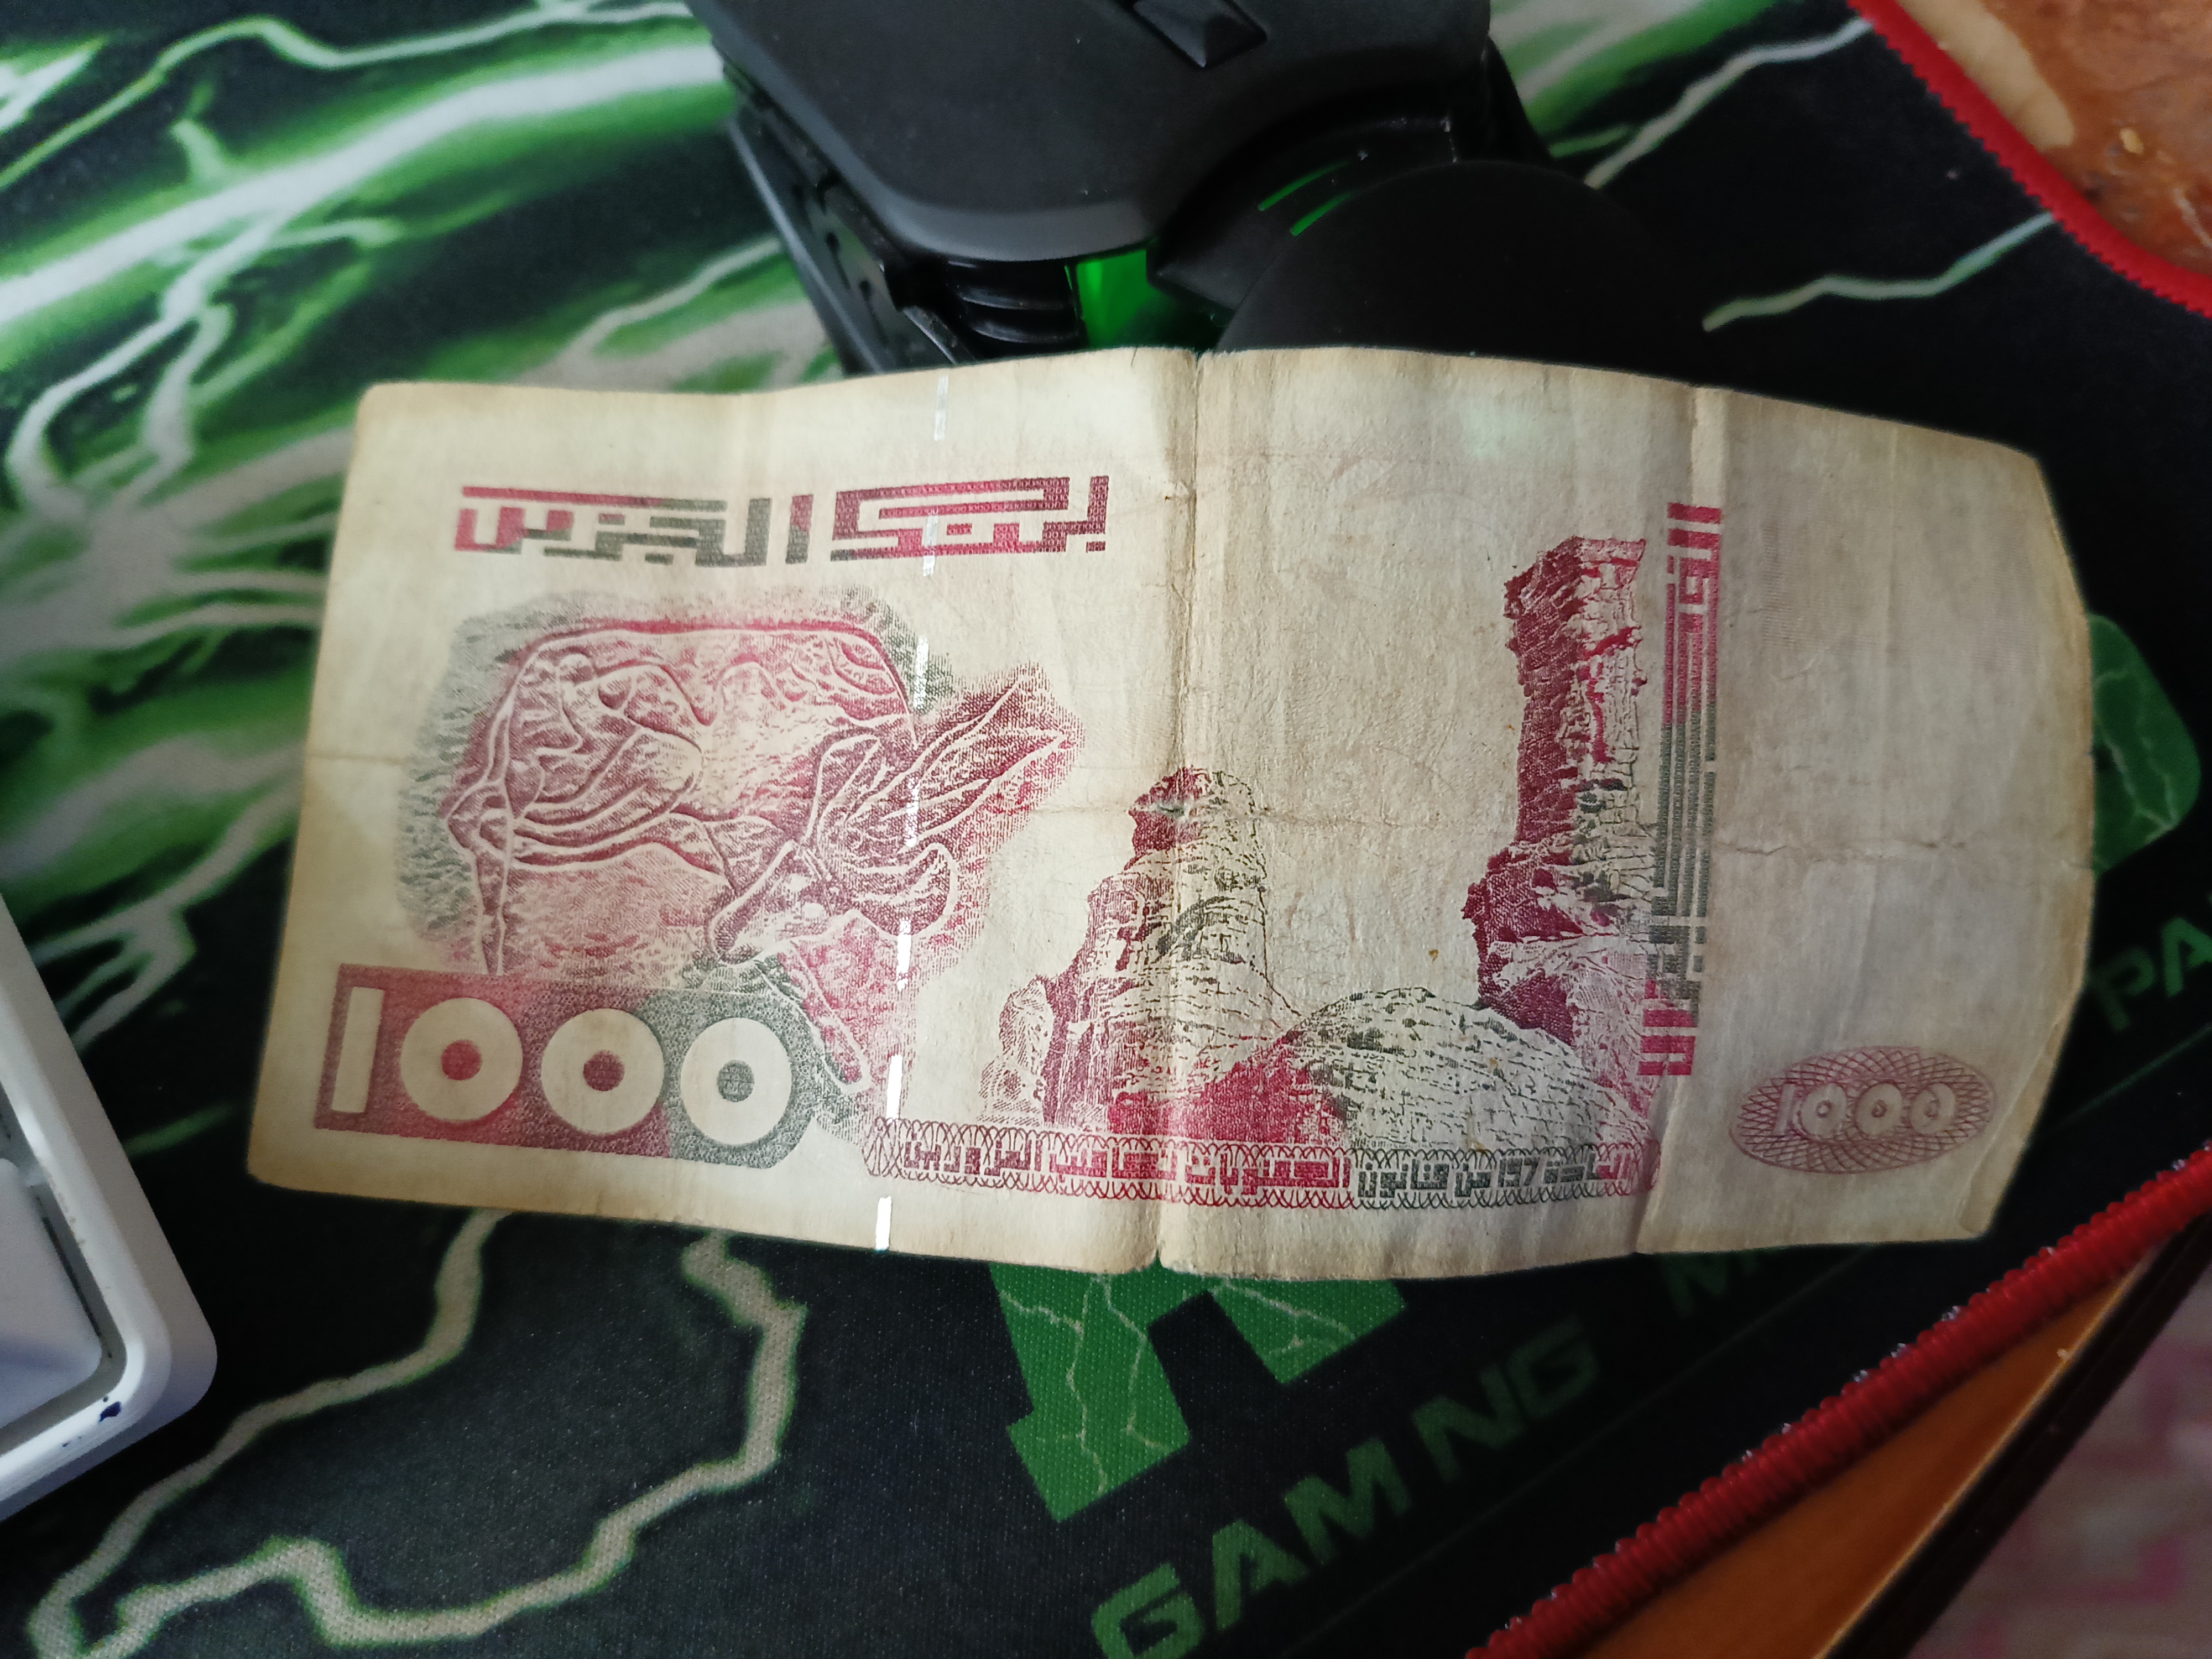
Denomination: 1000DZD